Potti Sreeramulu

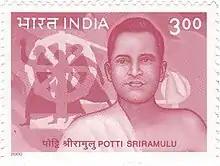
Sreeramulu on a 2000 stamp of India

The house where Potti Sreeramulu died is 126 Royapettah High Road, Mylapore, Chennai; it has been preserved as a monument of importance by the state government of Andhra State.